River Calder, Highland

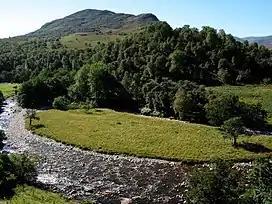
River Calder near Newtonmore

The River Calder is a left bank tributary of the River Spey in the Scottish Highlands. Its headwaters are the t-Allt Ballach, Allt an Lochain Dubh and Allt Madagain which drain the mountain slopes at the southeastern corner of the Monadhliath. Their waters are added to by those of the Allt Fionndraigh and Allt a' Chaorainn dropping down into Glen Banchor from the north. The river turns southeastwards and skirts the western edge of Newtonmore, running beneath the A86 road before joining the Spey at Spey Bridge.